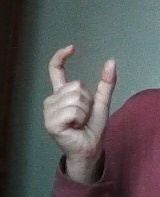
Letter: nun